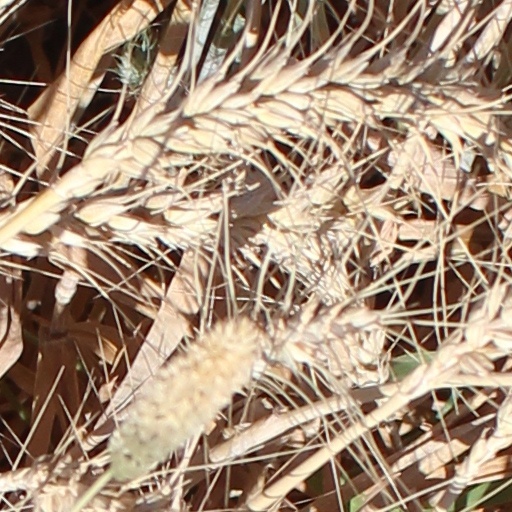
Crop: wheat